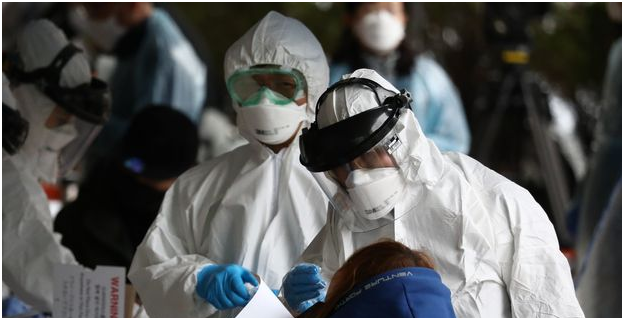
Objects detected:
Face_Shield
Face_Shield
Goggles
Goggles
Gloves
Coverall
Coverall